Ballpark Village (St. Louis)

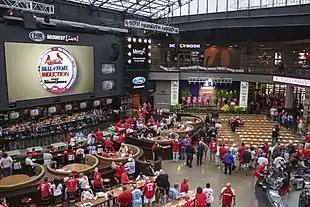

The venues offer more than 200 events annually, a complement to the 81 days of Cardinals home games.